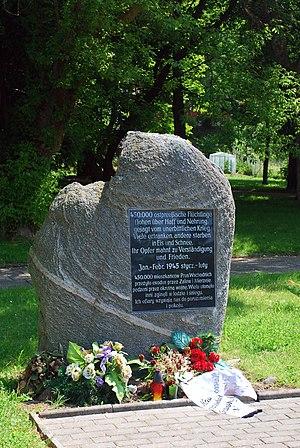
L’encerclement d’Heiligenbeil, ou la poche d’Heiligenbeil, ou encore le chaudron d’Heiligenbeil, est un épisode de la fin de la Seconde Guerre mondiale qui eut lieu dans les environs d’Heiligenbeil, dans l’arrondissement d'Heiligenbeil en Prusse-Orientale, du 26 janvier au 29 mars 1945.